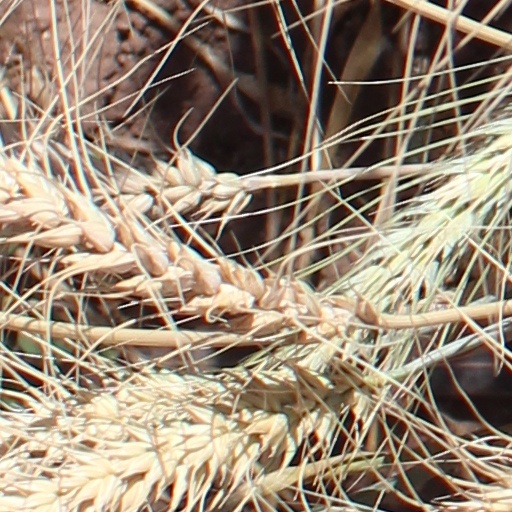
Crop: wheat